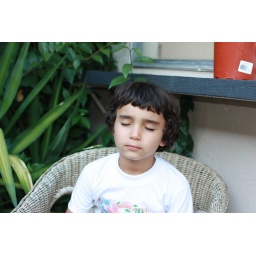
6835: front focus right under the red pot